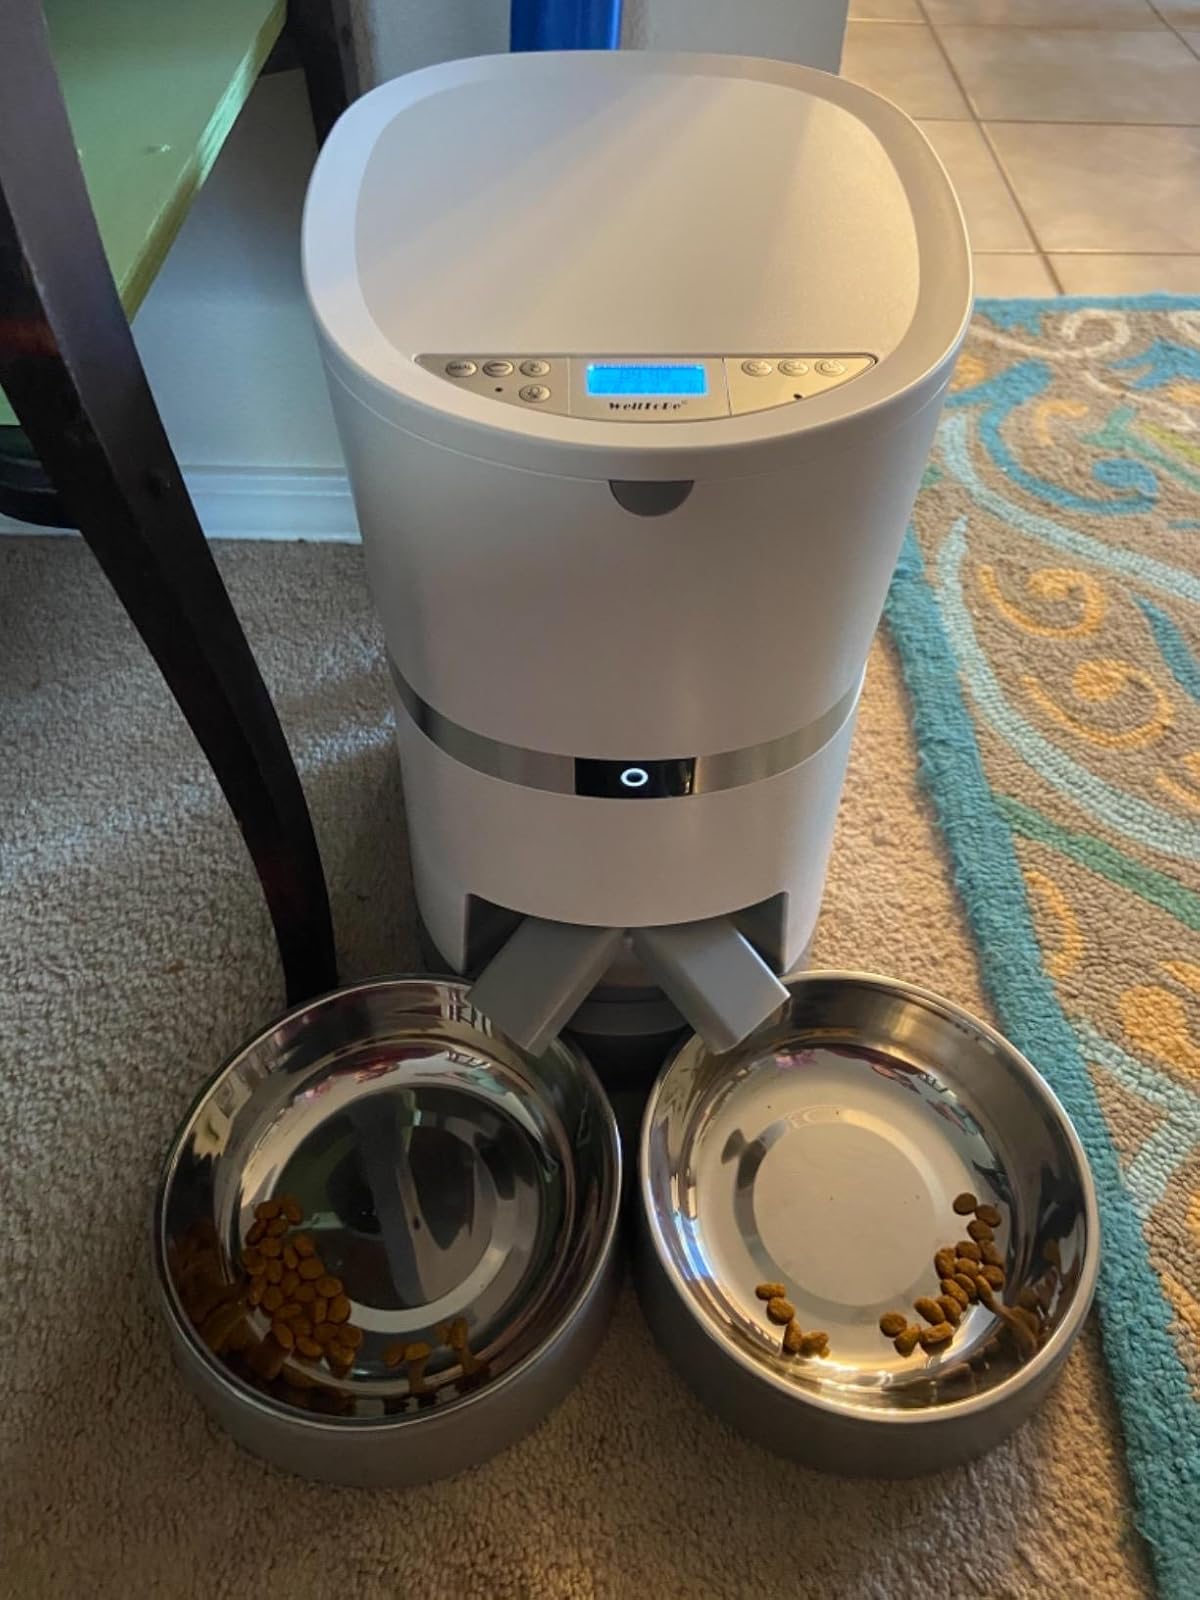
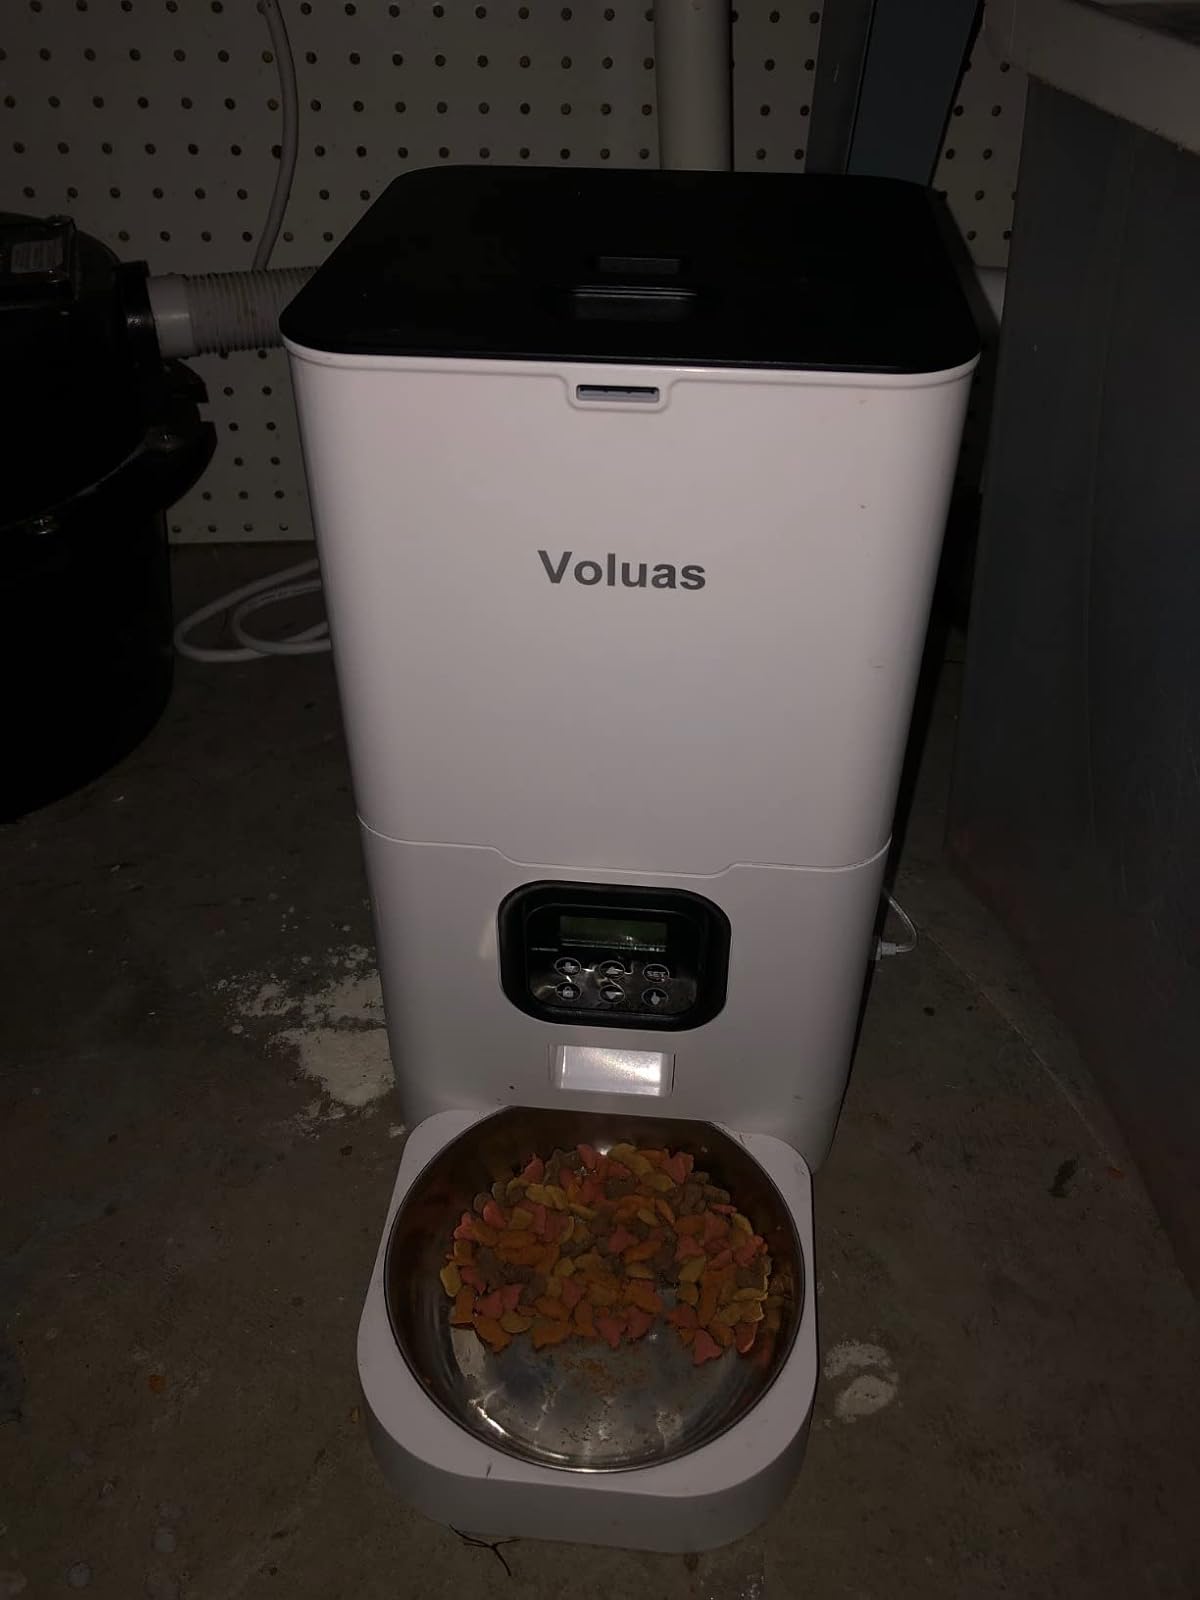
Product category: items_feeder
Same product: no